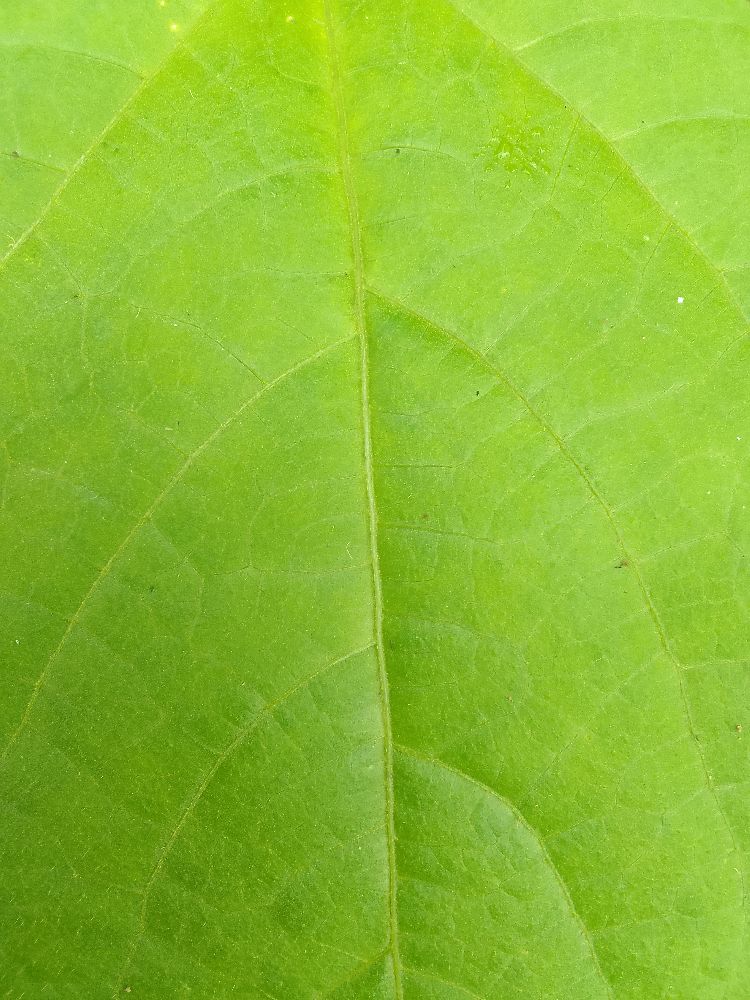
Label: healthy